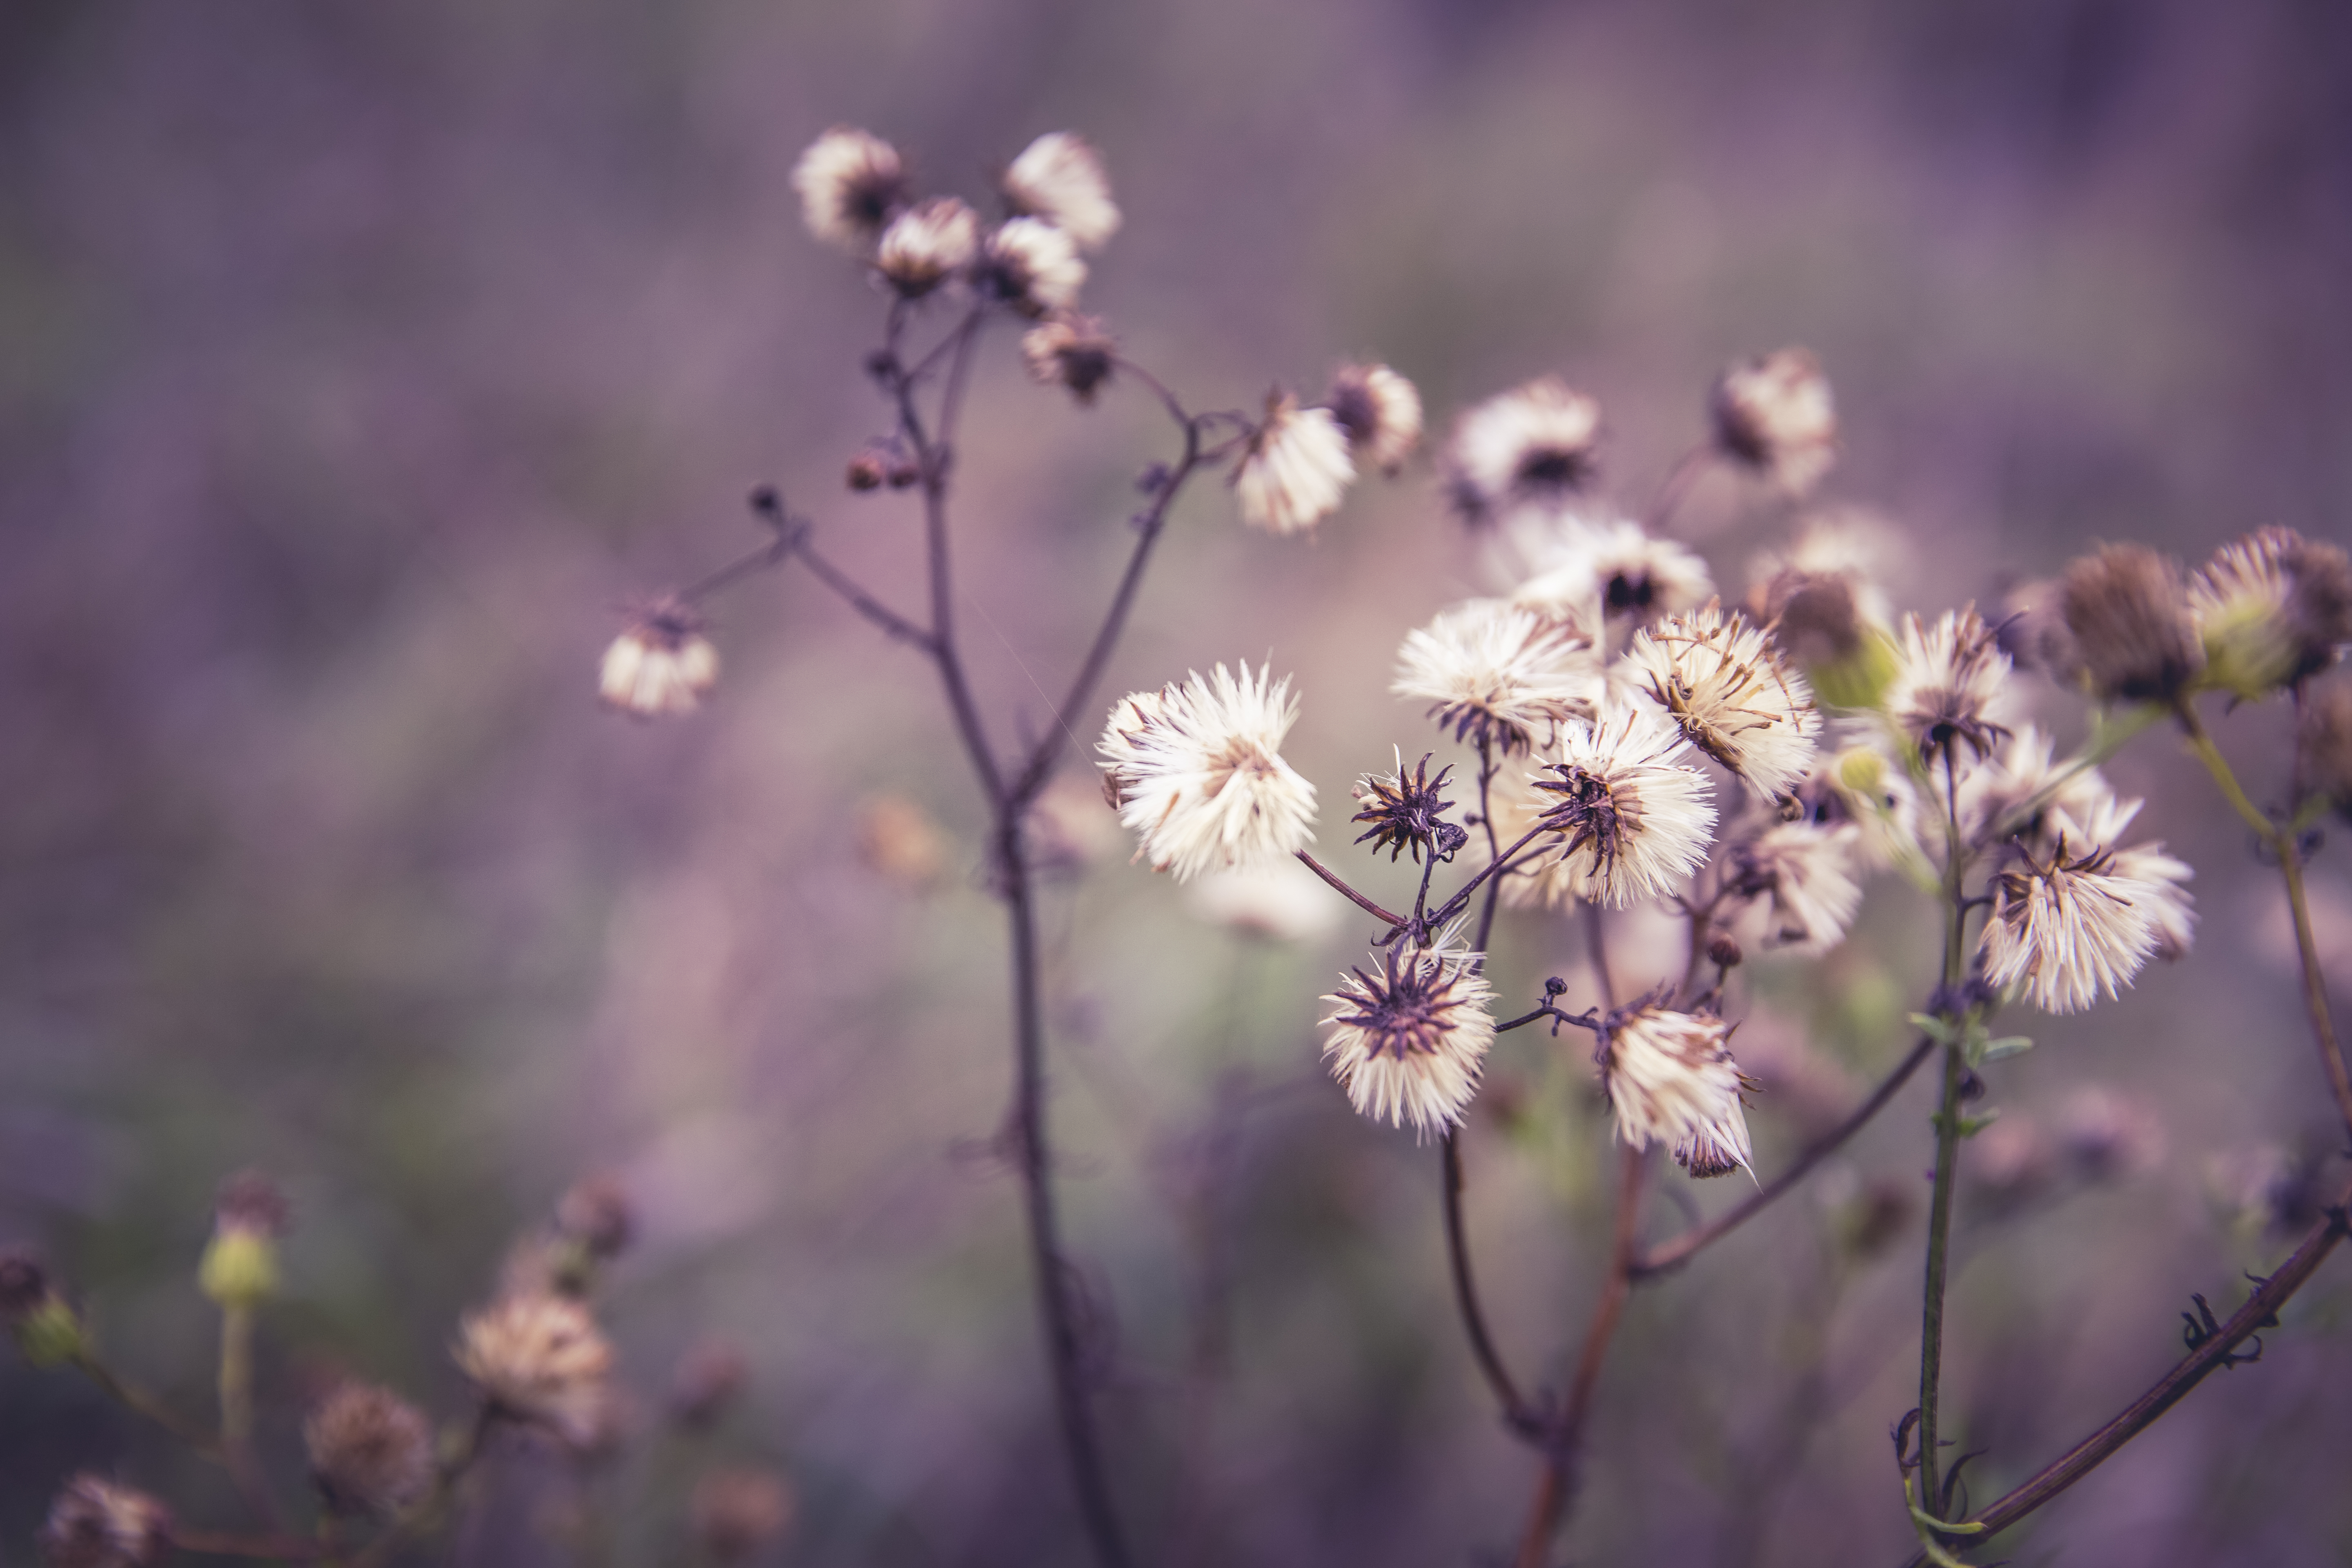
tree, nature, branch, blossom, plant, photography, sunlight, leaf, flower, petal, bloom, spring, macro, autumn, botany, flora, season, cherry blossom, wildflower, flowers, close up, macro photography, plant stem